Contemporary history of Spain

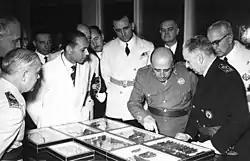
Inauguration of INIA facilities in Puerta de Hierro (Madrid), in 1954. Together with Franco are Eugenio Morales Agacino and Joaquín Ruiz-Giménez.

In the first years of the dictatorship, it received all kinds of social support, from the Catalan bourgeoisie to the UGT of Largo Caballero, while the dynastic parties accepted the suspension of the Constitution. The popularity of the regime was strengthened with a military solution, in the form of a large-scale operation, to the problem of Morocco, with French help: the landing of Al Hoceima (September 8, 1925). Strategic sectors were nationalized, such as the oil and telephone sectors, in which large monopoly companies were established (Campsa and the "Compañía Telefónica Nacional"). An ambitious policy of public works with a regenerationist spirit (construction of roads and reservoirs, irrigation, reforestation) boosted employment and economic activity, once social peace had been forcibly established. These seemed to be the therapeutic virtues of the "iron surgeon" predicted by Joaquín Costa.